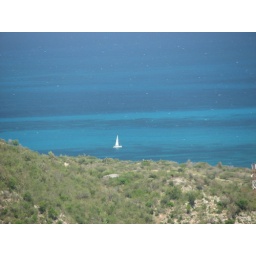
sailboat in the ocean from the top of pic paradis